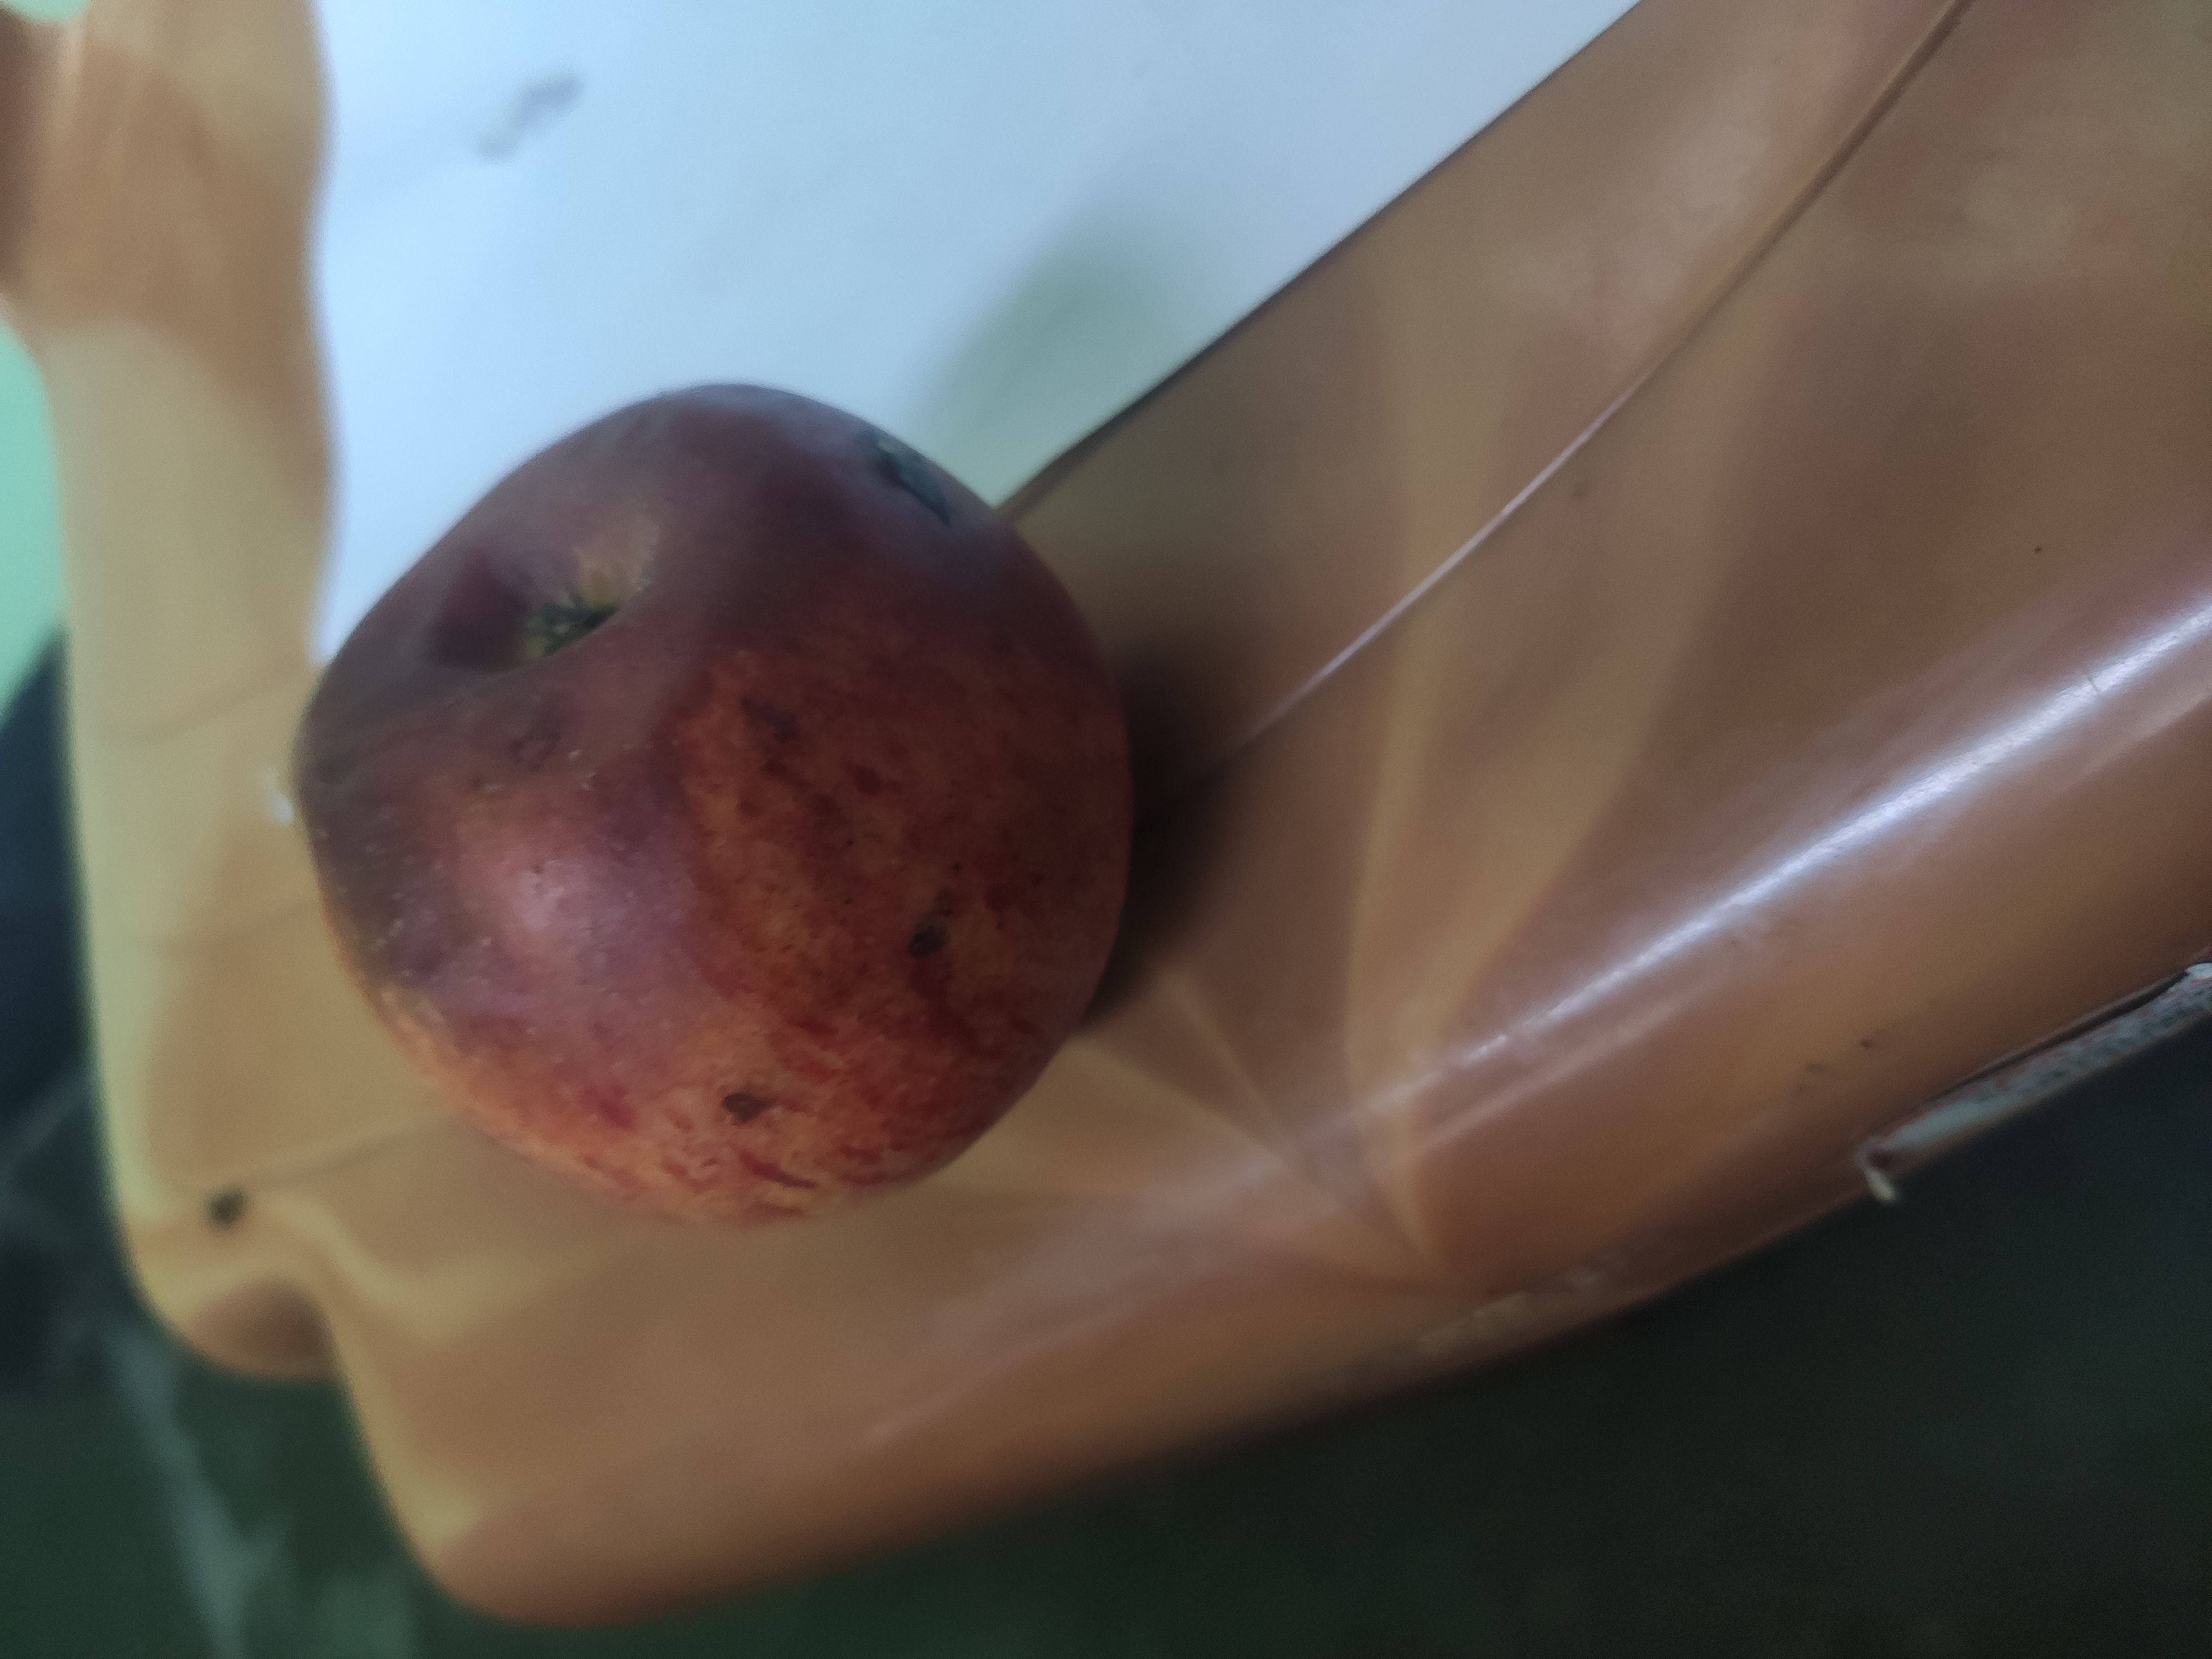
Fruit: apple
Grade: 3rd-grade